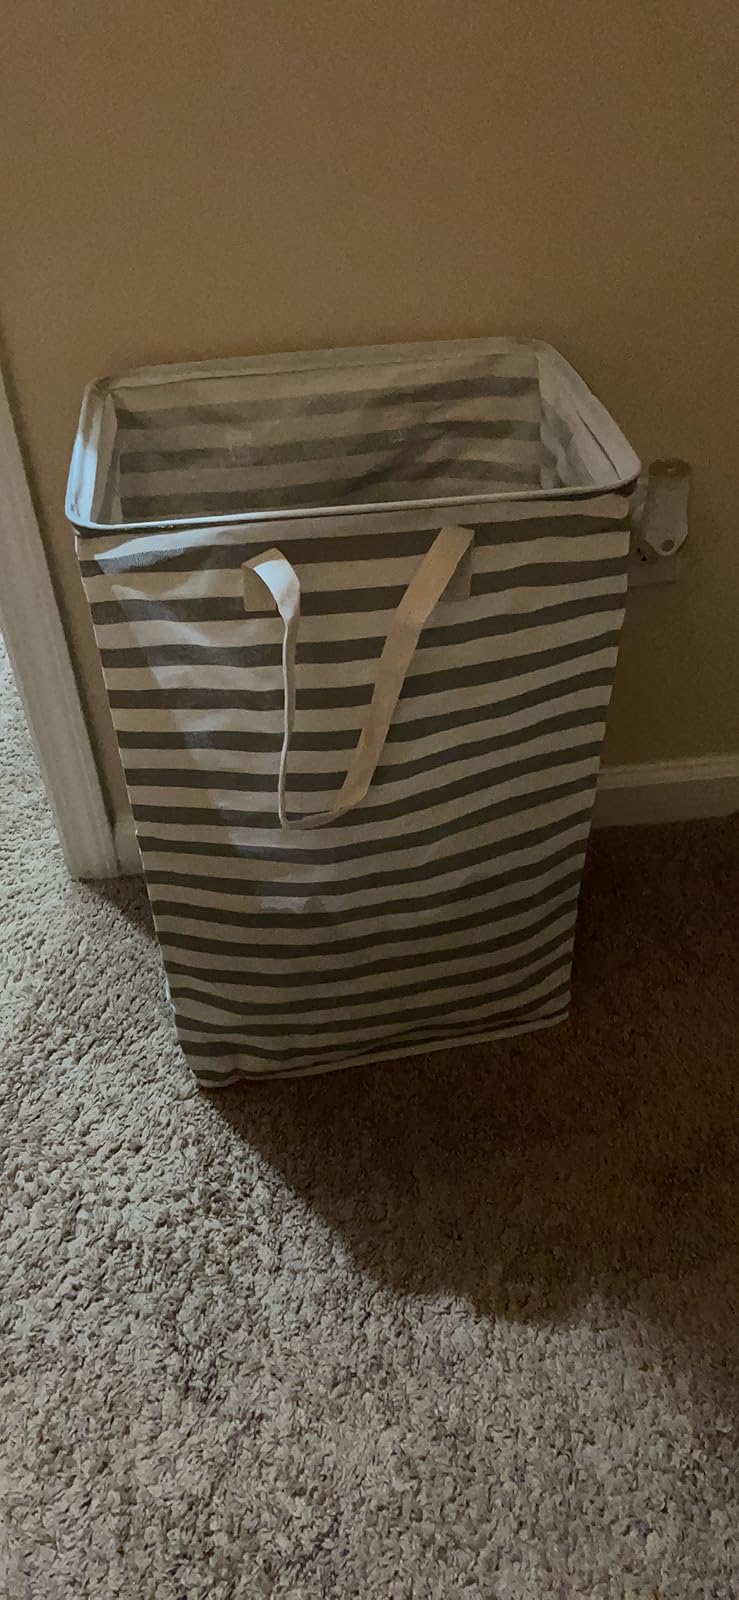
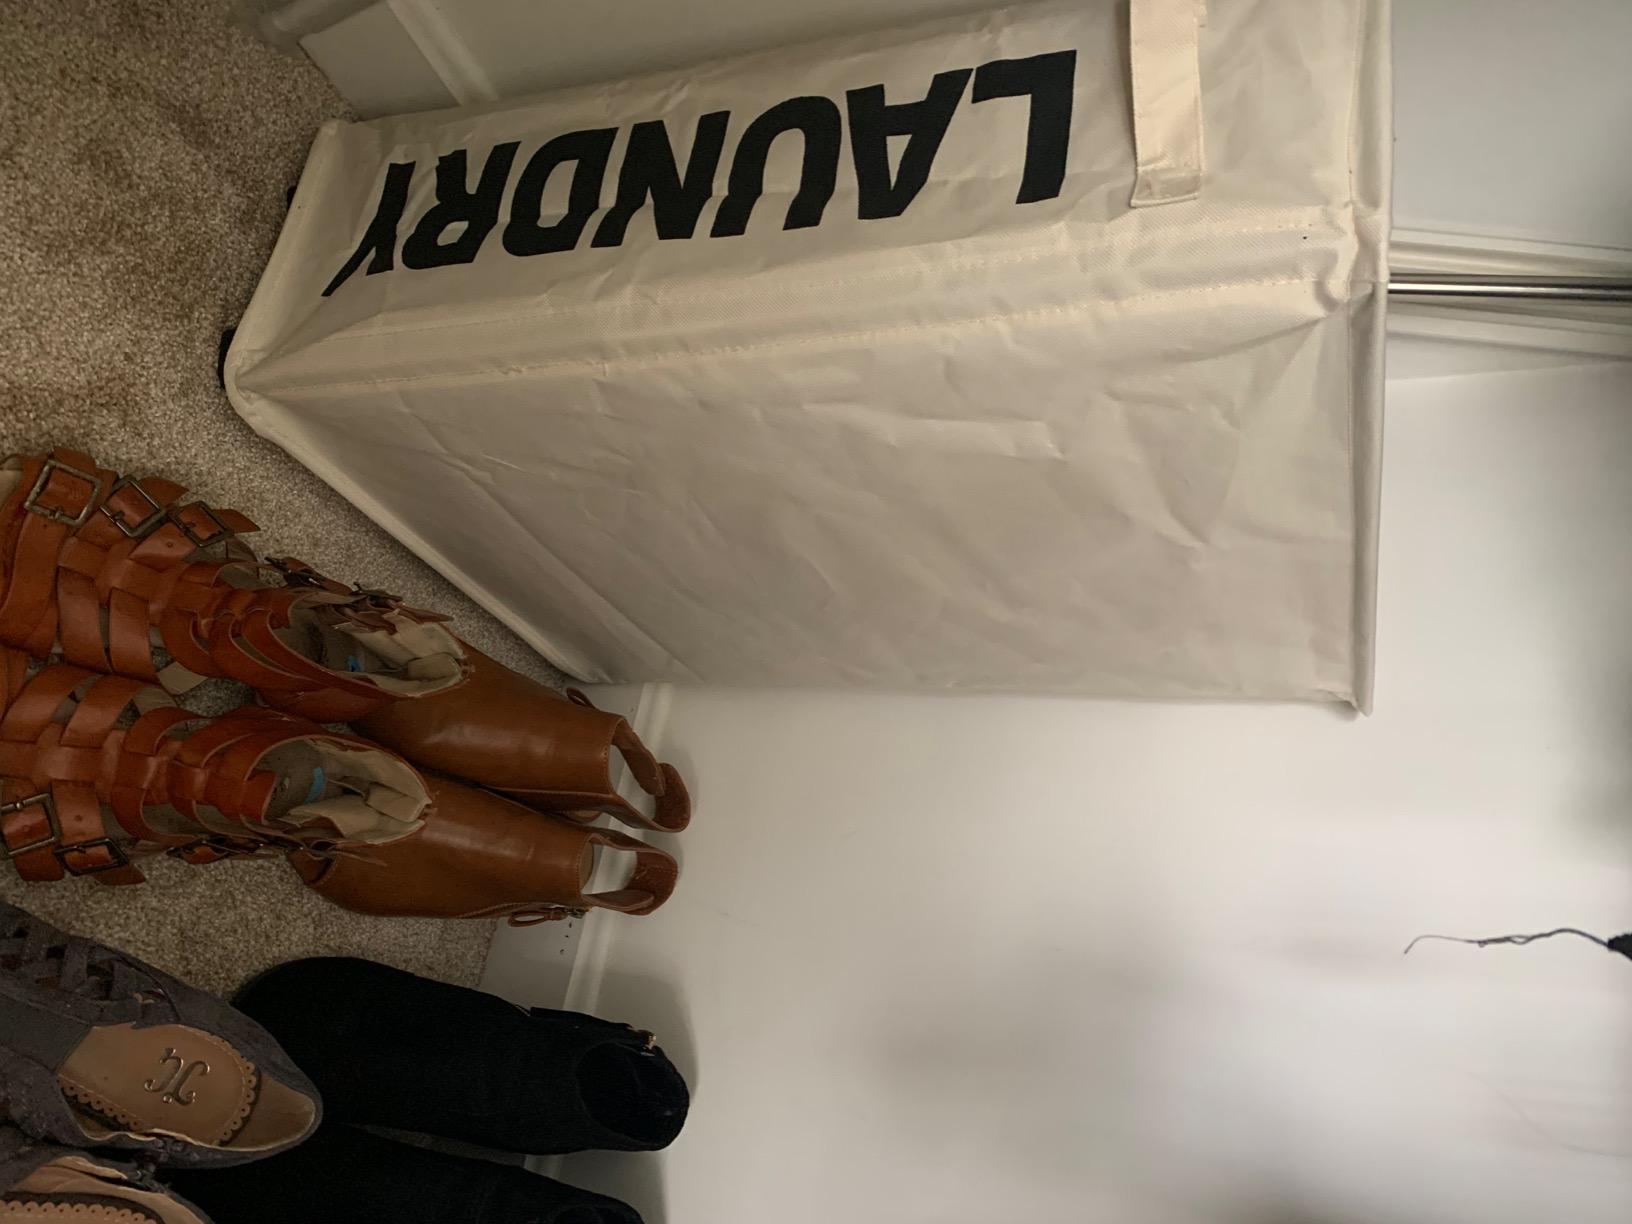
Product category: items_hamper
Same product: no